Leland Giants

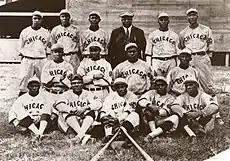
1919 Chicago American Giants

In 1910, Foster and Leland split and Foster won the rights to the Leland Giants name; Leland's new team was called the Chicago Giants. The Leland Giants went 11–0 against top black teams that year and said they went 123–6 overall. The club was the most talented to date, as Home Run Johnson and Pop Lloyd (HOF) joined to play the middle infield, Petway, Hill and Foster returned and Frank Wickware joined the staff.